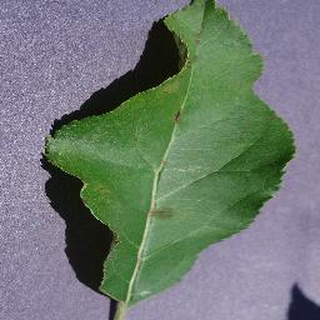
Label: apple_apple_scab